Ormondville

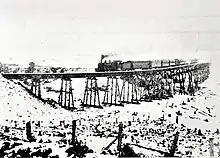
Ormondville Viaduct in snow in 1923

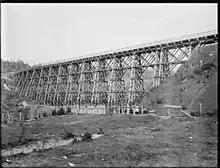
Ormondville Viaduct about 1880

Ormondville Viaduct (bridge 156) is long and above the Mangarangiora Stream. The original timber (probably totara) truss viaduct was built between 1878 and 1880 by Proudfoot and Angus Mackay (who built the bridge at Clive and who, in 1892, was the first Mayor of Dannevirke). It was long, above the stream and used of timber, and 20 tons of iron, in 21 x spans, 1 x and 1 x . The contract for this and two neighbouring bridges was for £16,758, or £15,195 1s 8d.